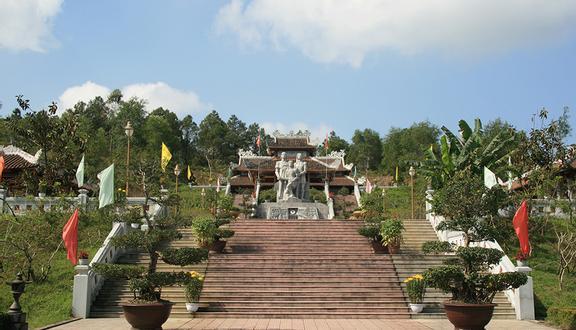
đây là khung cảnh xuất hiện ở lối đi lên của một khu di tích